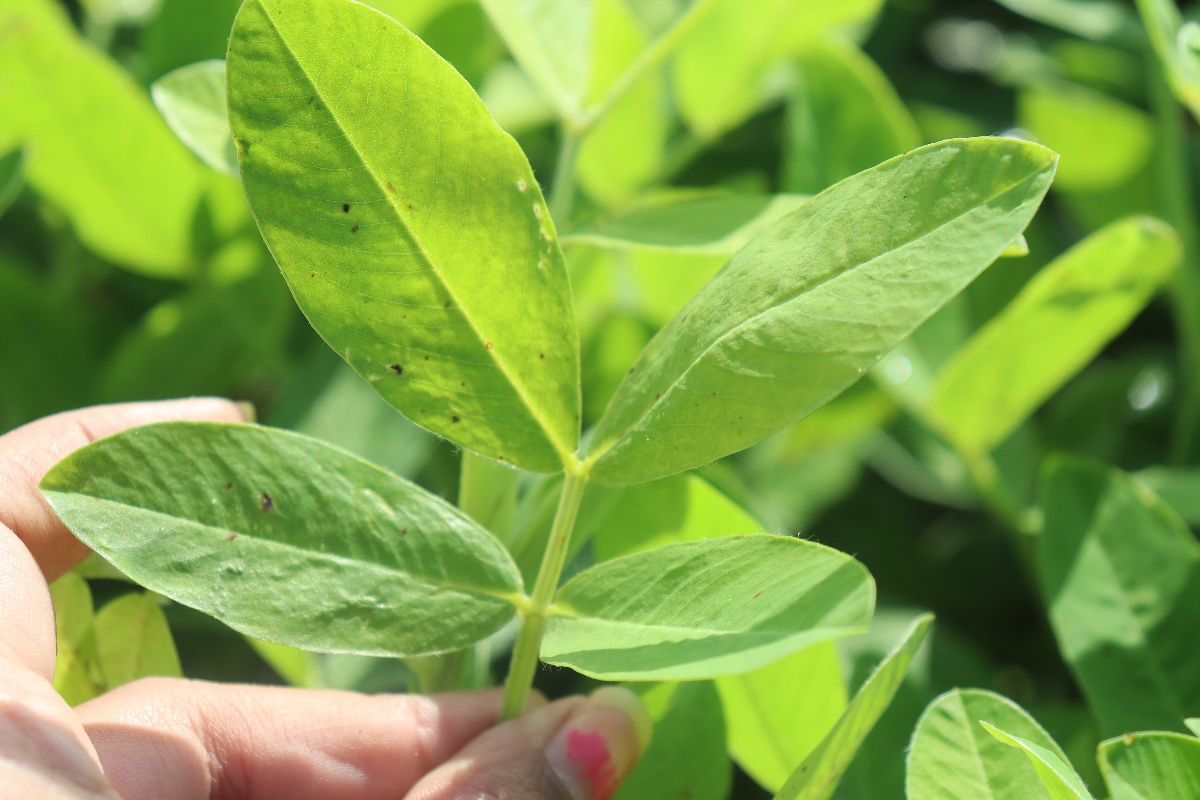
Label: early_leaf_spot